John Gray (American Revolutionary War soldier)

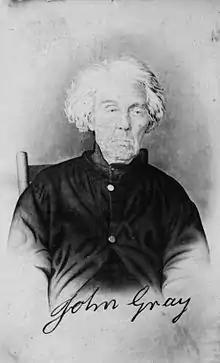
Gray 1860s

John Gray (January 6, 1764 – March 29, 1868) was the last verified veteran of the American Revolutionary War. He was confirmed a veteran of the war and awarded a pension of $500 semi-annually by House Bill 1044 (passed by Congress February 22, 1866). Journalist/attorney James M. Dalzell wrote a book (published by Gibson Brothers, Printers in 1868) titled "John Gray, of Mount Vernon: the Last Soldier of the Revolution". As of the Fall of 1867 after the death of Samuel Downing in Edinburgh, Saratoga County, New York, John Gray was then believed by the Bureau of Pensions of the U.S. Department of the Interior to be the last surviving veteran.